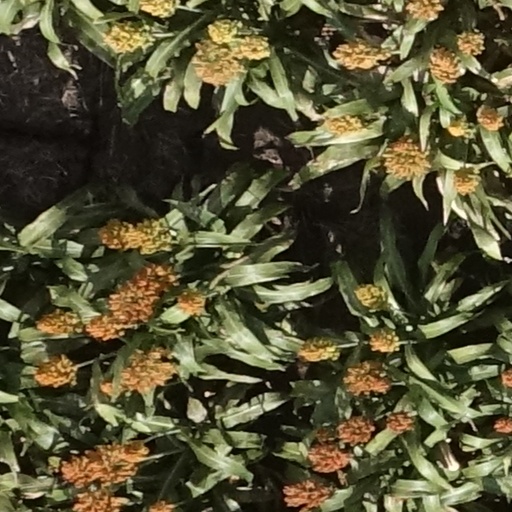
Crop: sorghum